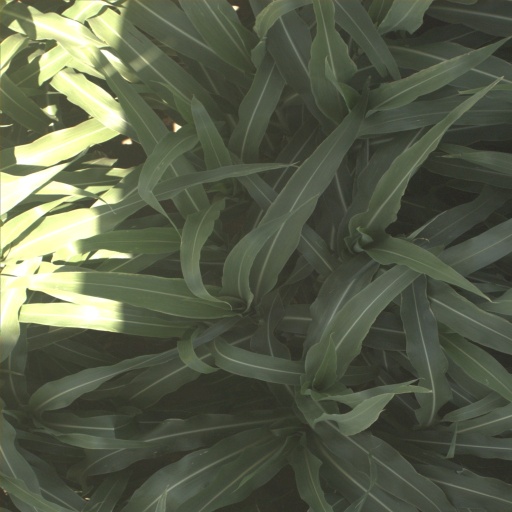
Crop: sorghum